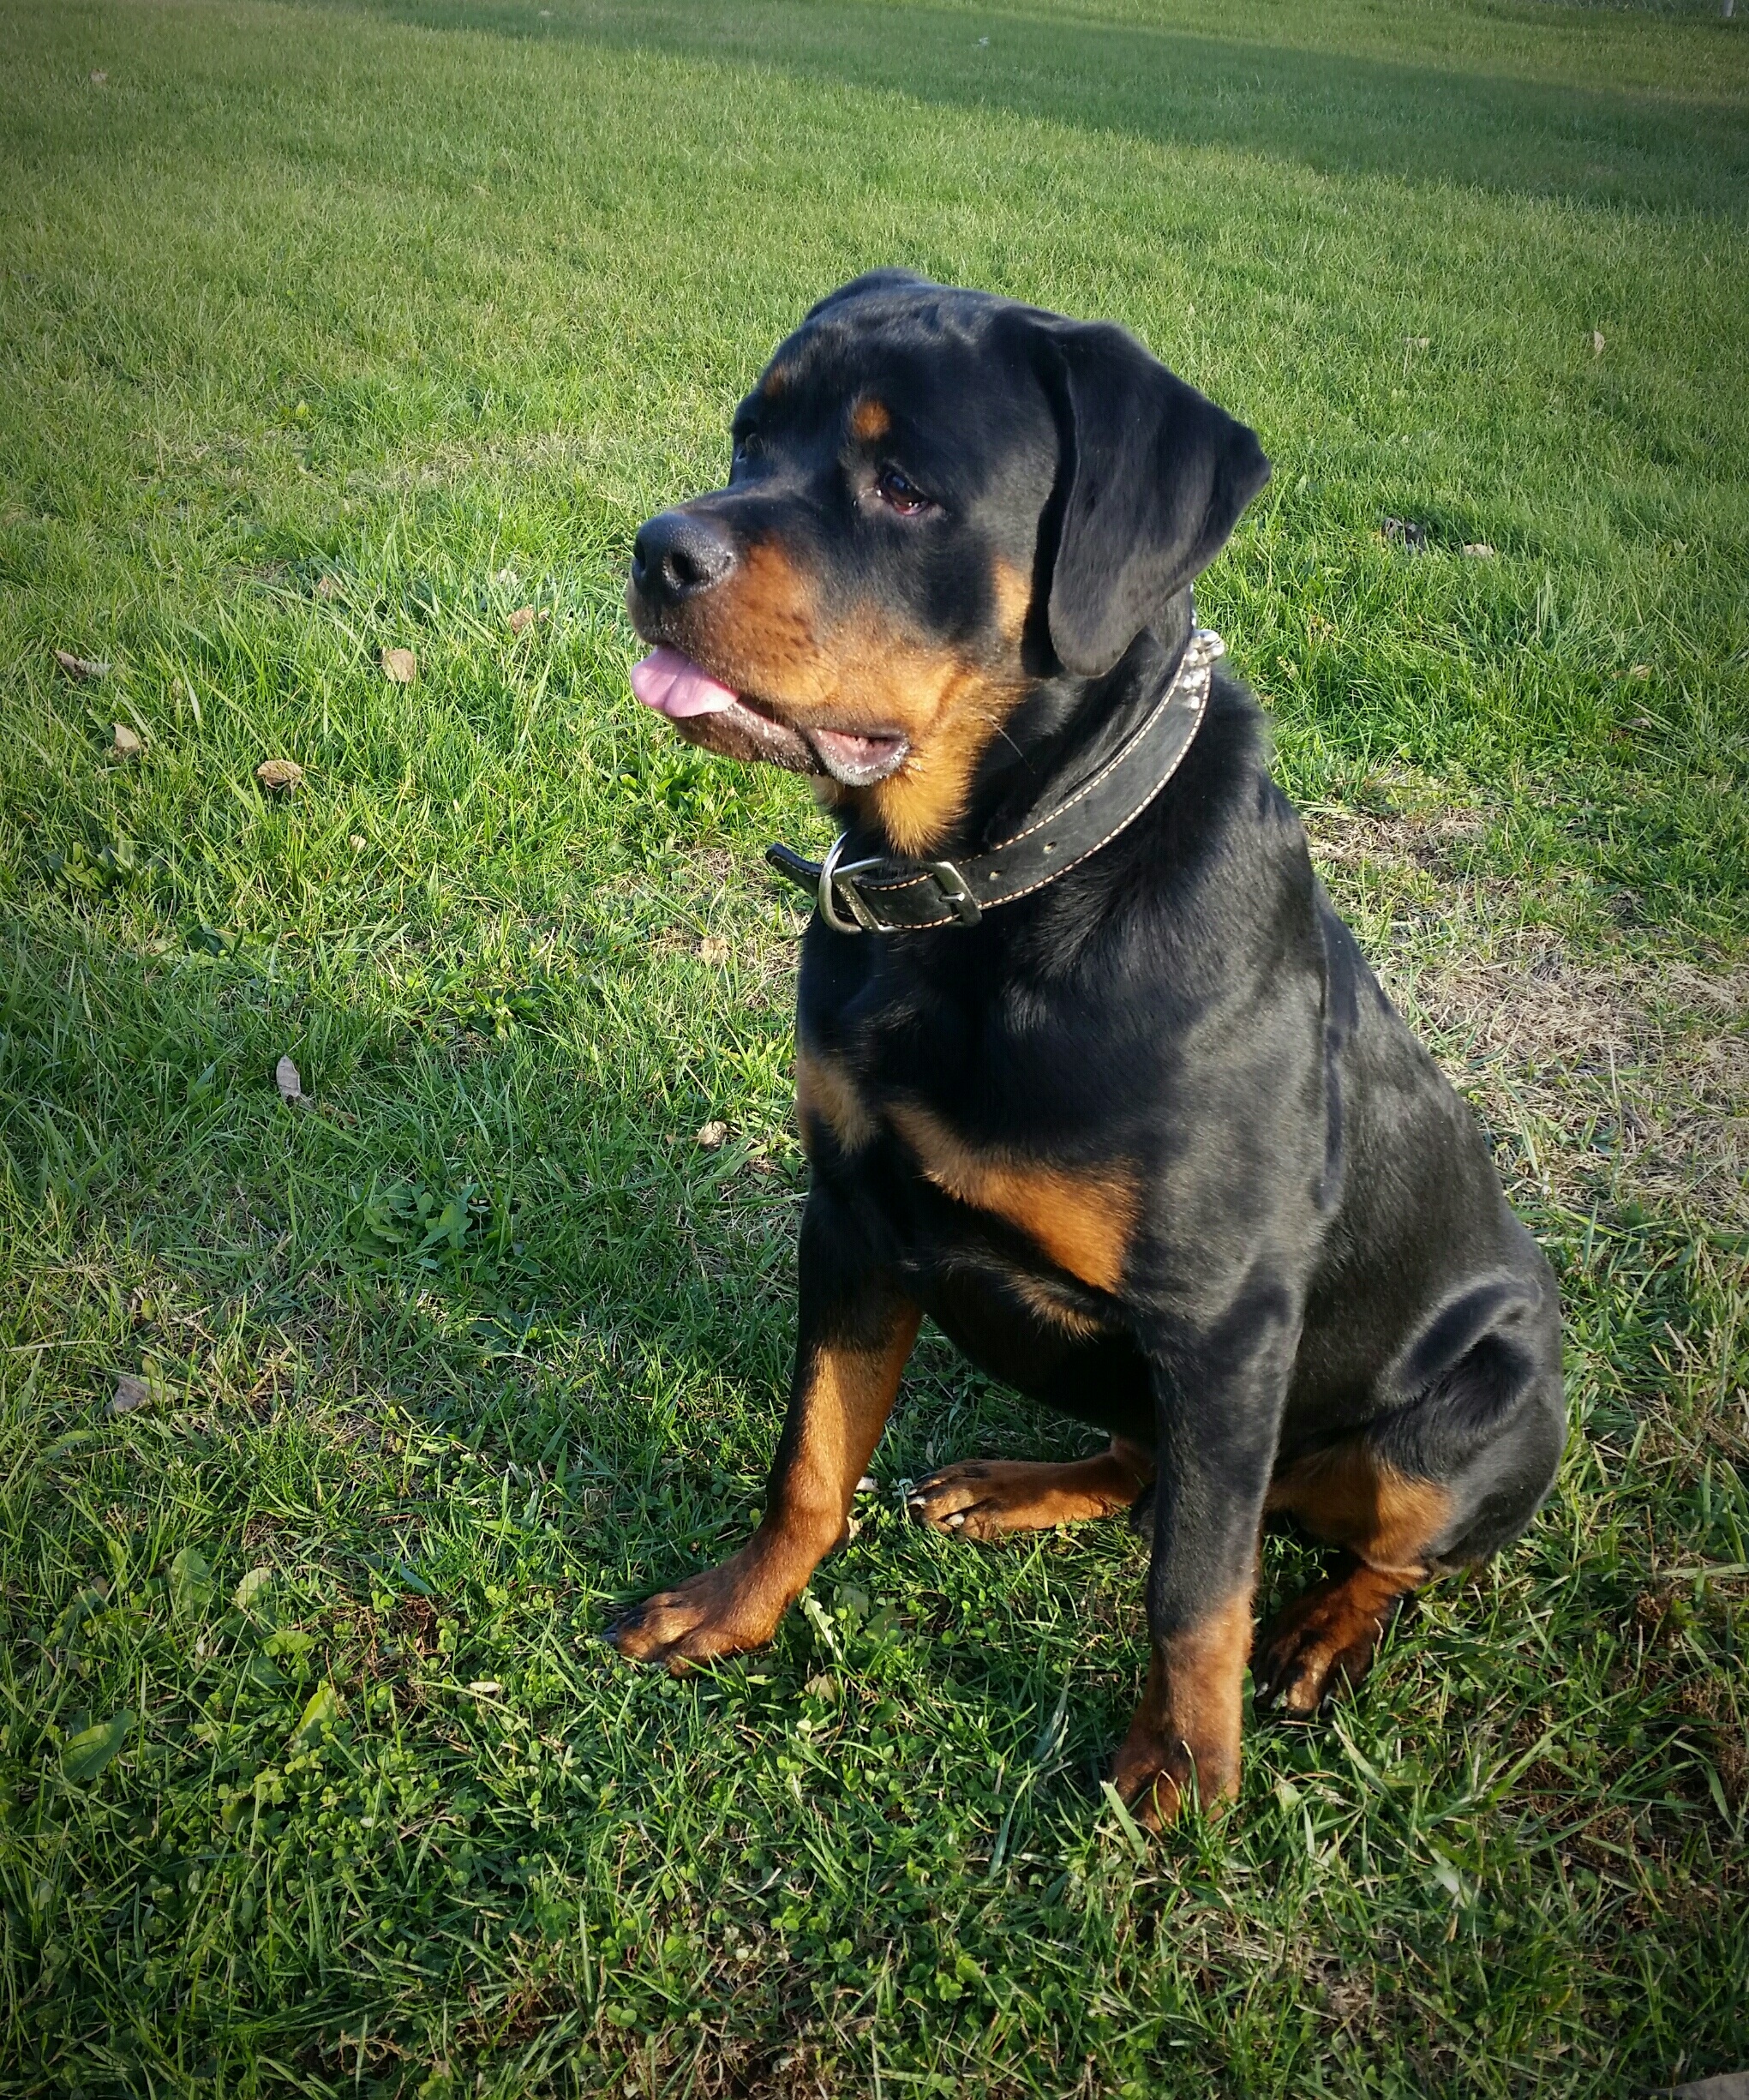
grass, puppy, dog, animal, cute, canine, pet, portrait, young, sitting, mammal, outdoors, vertebrate, dog breed, alert, breed, purebred, pedigree, alertness, rottweiler, dog like mammal, carnivoran, transylvanian hound, appenzeller sennenhund